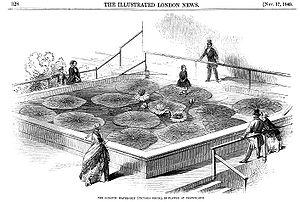
Victoria amazonica, la Victoria d'Amazonie ou Nénuphar géant, est une espèce végétale annuelle de la famille des Nymphaeaceae. Ce nénuphar d'Amérique du Sud possède les plus grandes feuilles au monde parmi les espèces aquatiques. Cette plante développe en effet des feuilles circulaires qui peuvent très rapidement atteindre 3 mètres de diamètre, flottant solidement à la surface des eaux calmes grâce à la structure géométrique des nervures, et dont les bords relevés leur permettent de repousser les autres plantes, de façon à capter un maximum de lumière. Les feuilles servent ainsi de support à plusieurs espèces d'oiseaux qui les utilisent comme plateforme pour pêcher, de même qu'à différents reptiles qui vont y prendre leur « bain de soleil ». En horticulture, cette espèce spectaculaire est très appréciée, bien qu'elle soit délicate à cultiver loin de l'équateur et ne pousse alors que dans des serres spécialement aménagées.